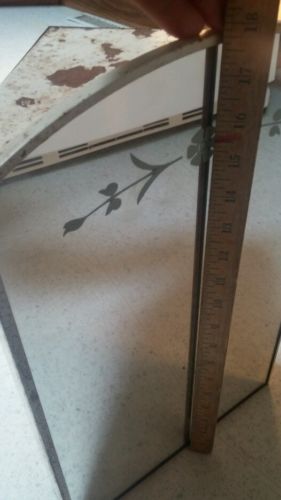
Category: cabinet